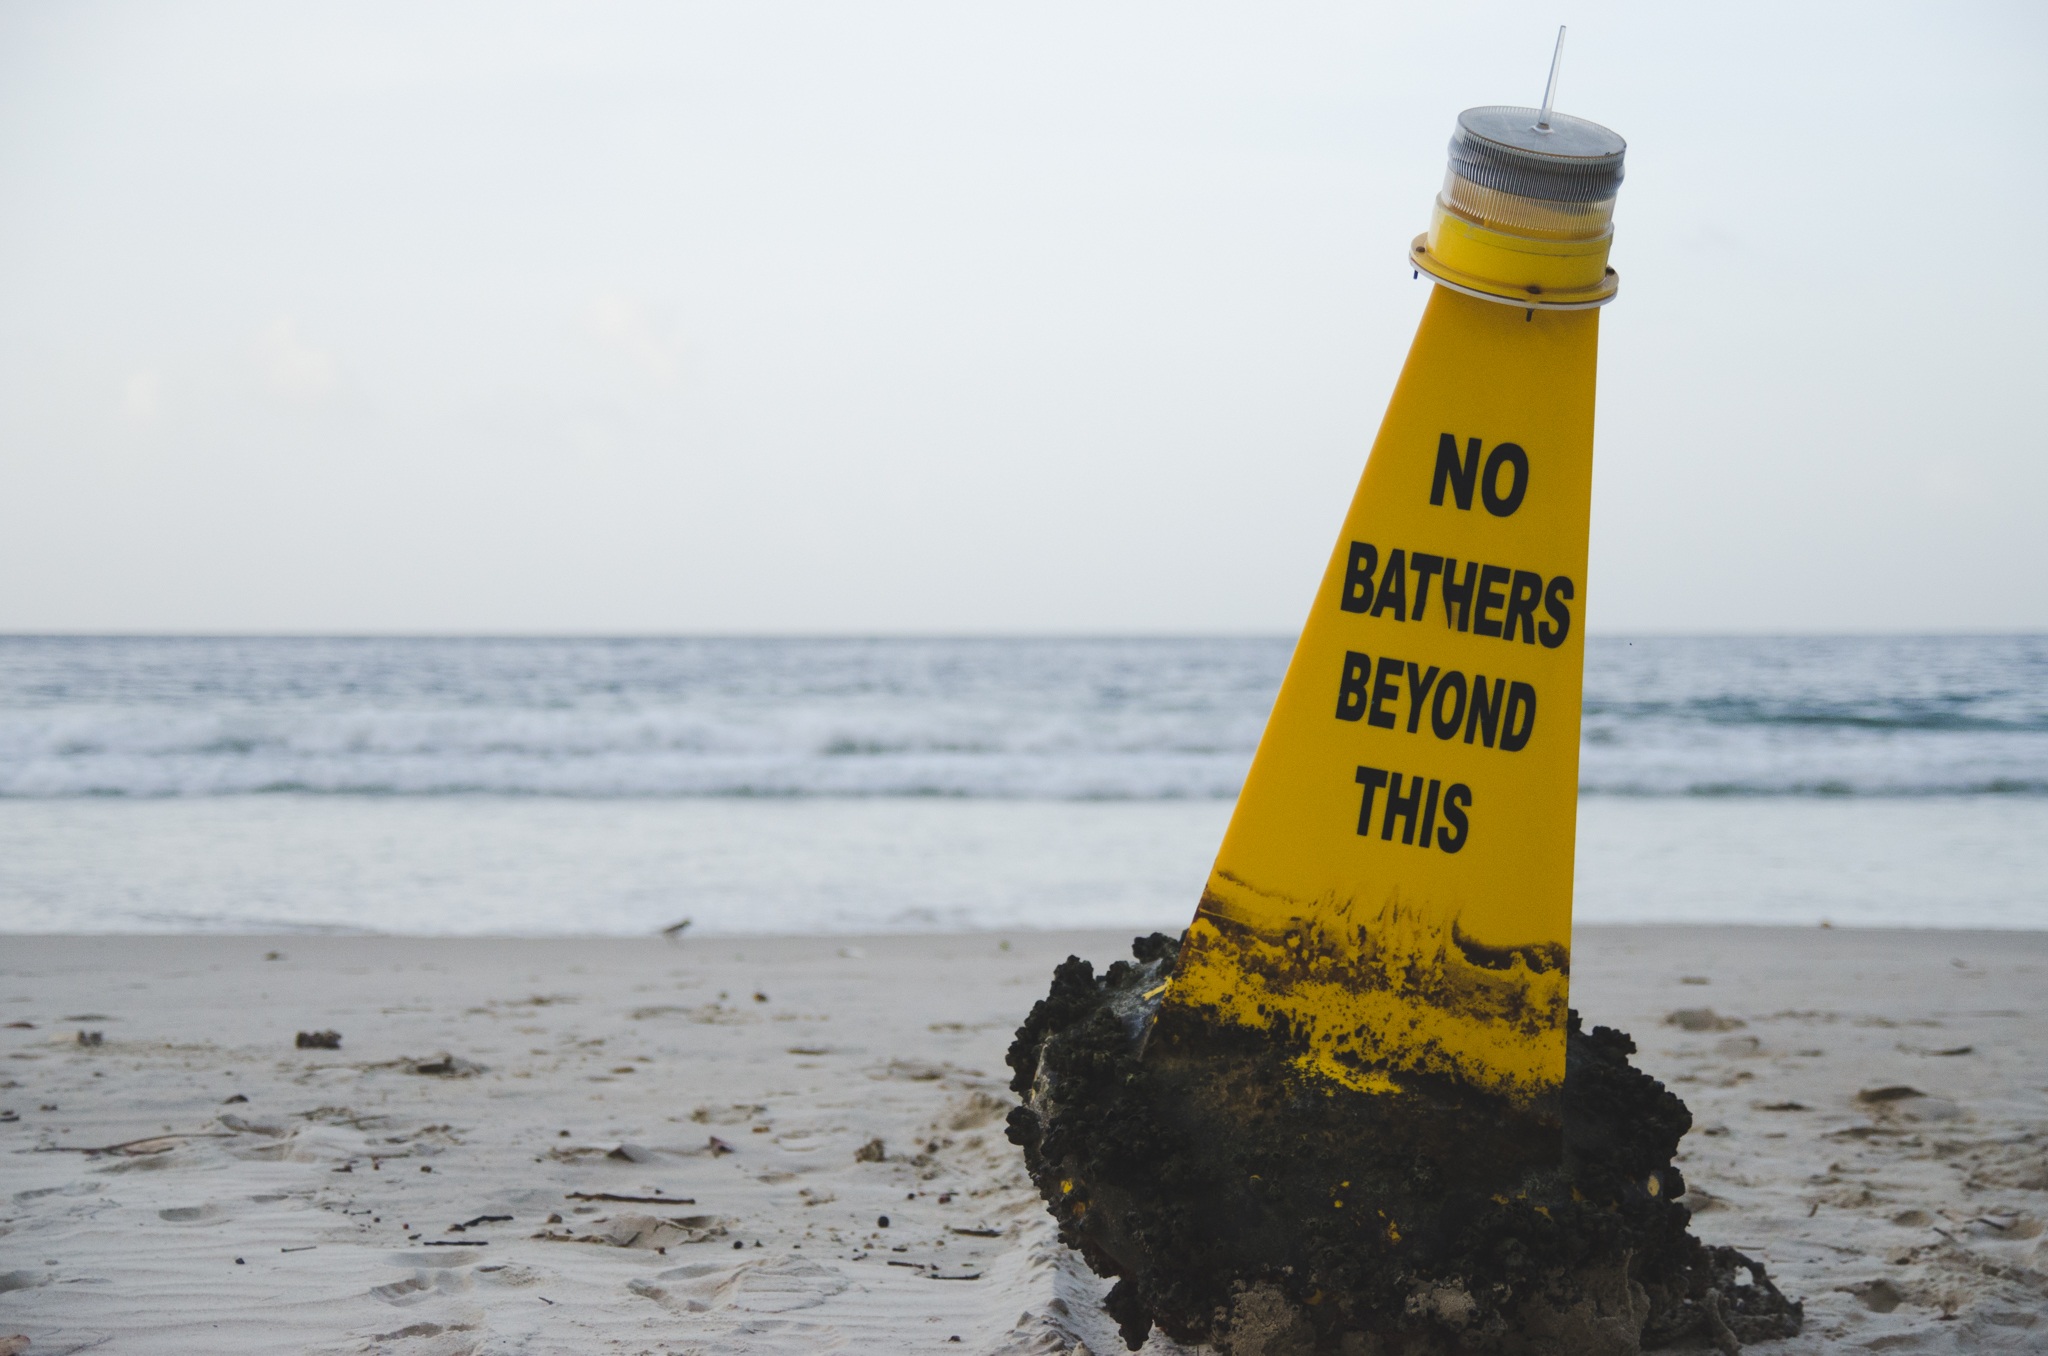
beach, sea, coast, water, sand, ocean, sun, shore, summer, vacation, travel, drowning, tower, yellow, buoy, holidays, protection, w, safe, lifebuoy